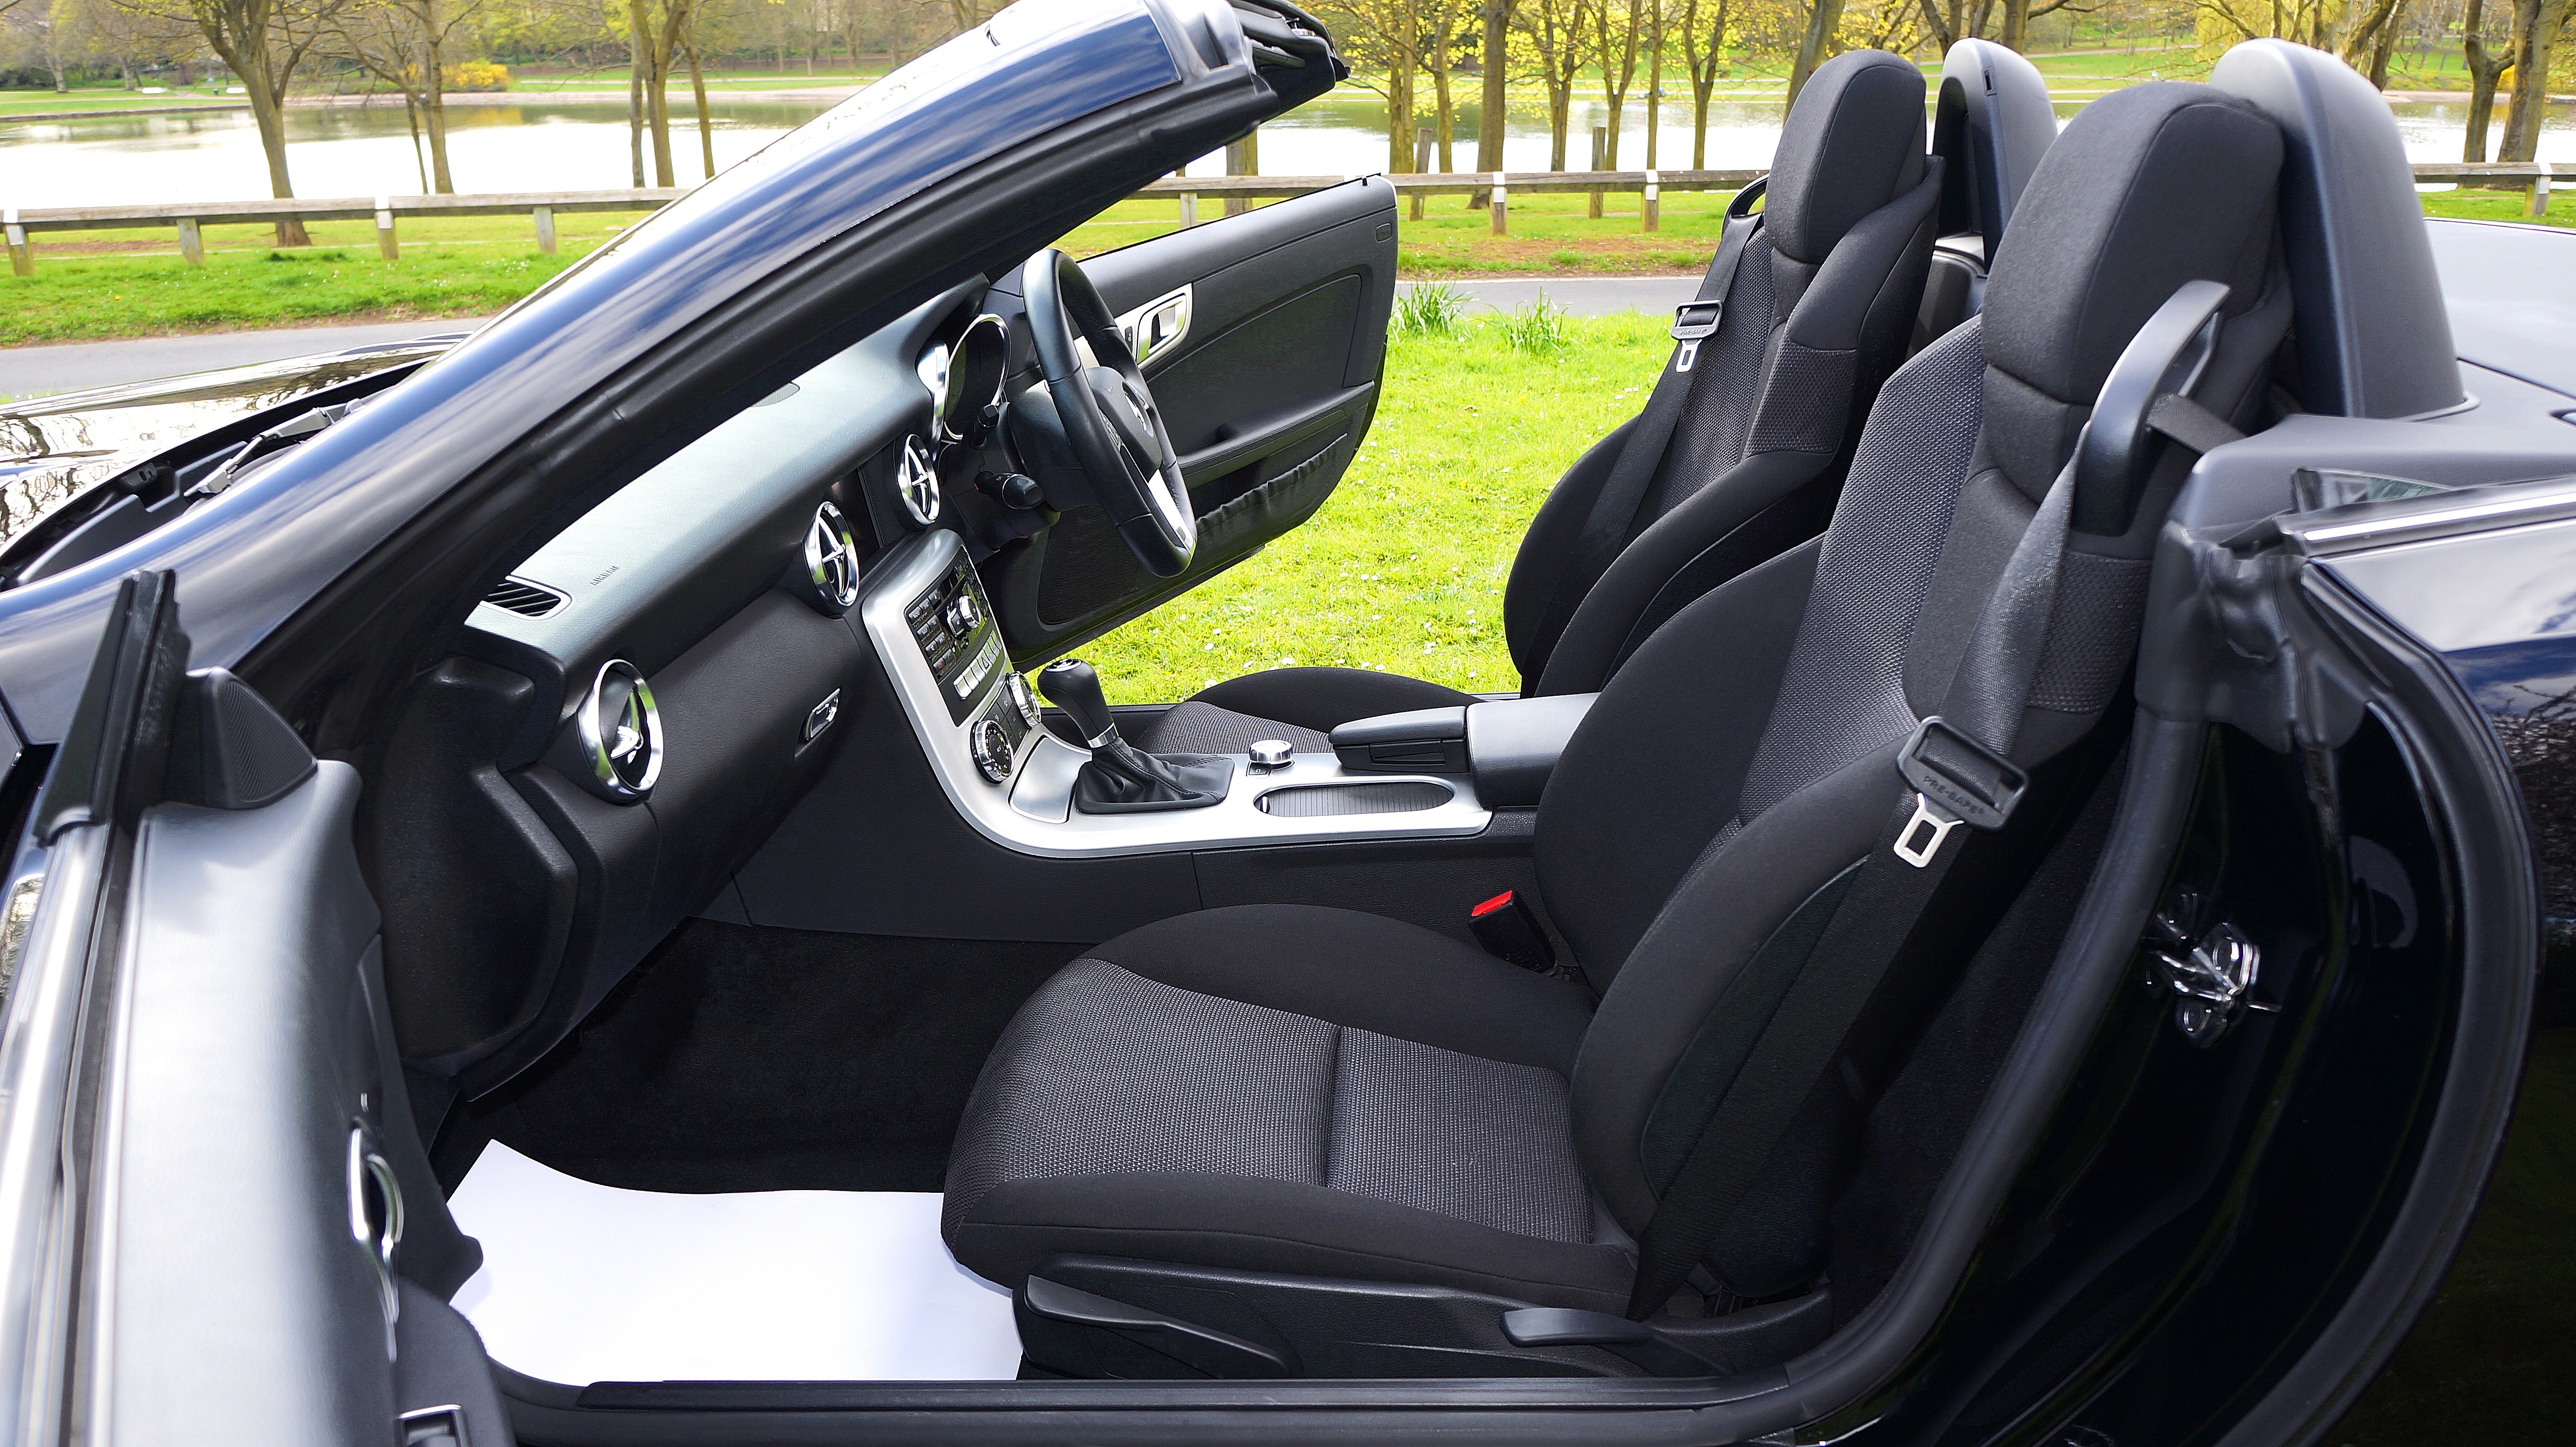
road, car, wheel, automobile, interior, lake, transportation, transport, vehicle, auto, speed, dashboard, modern, automotive, sports car, car interior, outdoors, supercar, luxury, design, steering, motor, control, mercedes, convertible, mercedes benz, benz, slk, car on road, land vehicle, automobile make, automotive exterior, automotive design, luxury vehicle, performance car